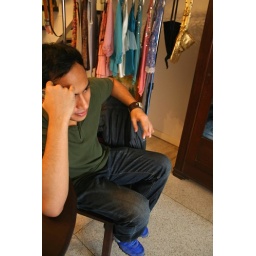
taken in yellow door